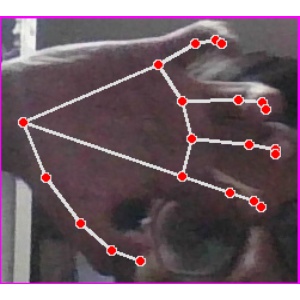
अक्षर: त